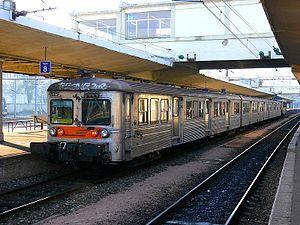
RIB type 76 n°606 du TER Alsace. Cette rame a été mise en service à Noisy-le-Sec entre 1978 et 1980.
Le TER Alsace est le réseau de trains express régionaux de l'ancienne région Alsace, exploité principalement par la SNCF. Le conseil régional d'Alsace était l'autorité organisatrice du réseau à partir de 1998. Les dessertes ferroviaires sont complétées par des dessertes routières assurées par autocar, le plus souvent en suivant le tracé d'anciennes lignes ferroviaires inexploitées ou déclassées.
On appelle livrée la décoration extérieure d'un matériel roulant ferroviaire. Au cours de son histoire, depuis 1938, la Société nationale des chemins de fer français a utilisé de nombreuses livrées liées aux modes et aux changements de matériels. Certaines sont des essais sans lendemain sur quelques machines, d'autres sont de véritables marqueurs de l'identité de l'entreprise, par exemple la livrée « béton ».